402nd Tactical Airlift Squadron (JASDF)

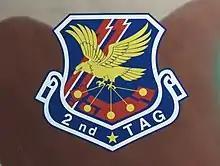
Tail marking (2016)

The squadron's tail marking is the emblem of the 2nd Tactical Airlift Group. The emblem shows an eagle over Japan.